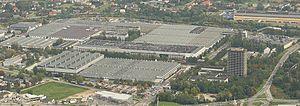
Les listes ci-dessous présentent les usines de production et d'assemblage d'automobiles détenues, directement ou indirectement, par le groupe automobile Italien FCA Ityaly